Sloane Square

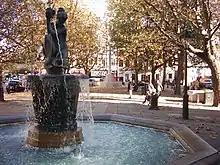
Venus Fountain in Sloane Square by Gilbert Ledward

The "Venus Fountain" in the centre of the square was constructed in 1953, designed by sculptor Gilbert Ledward. The fountain depicts Venus, and on the basin section of the fountain is a relief which depicts King Charles II and Nell Gwynn by the Thames, which was used in relation to a house located close by that Nell Gwynn had used.